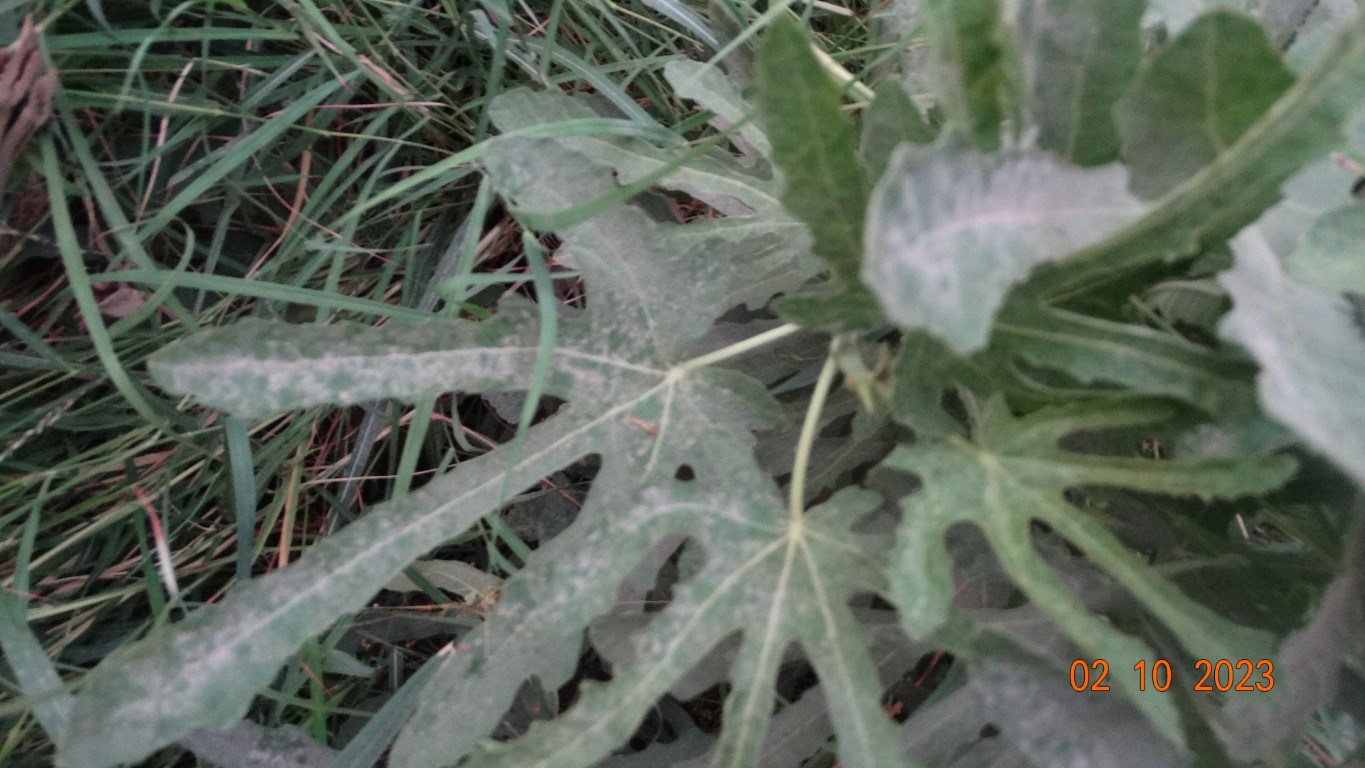
Label: healthy